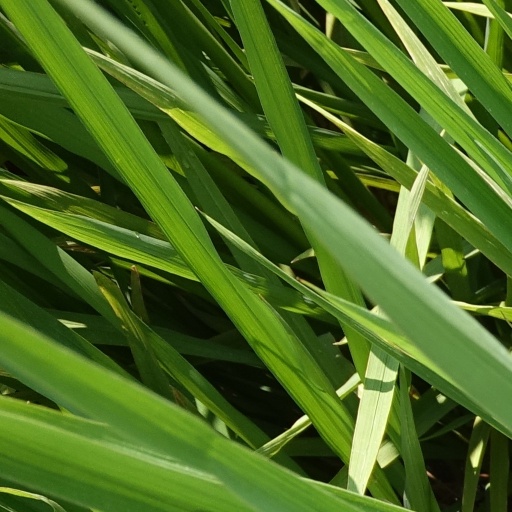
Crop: rice